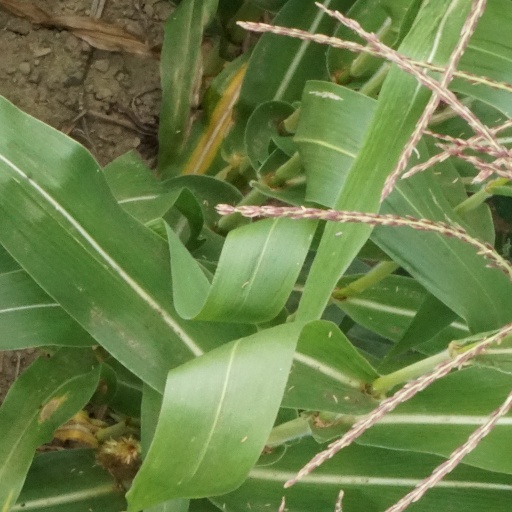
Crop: maize; corn